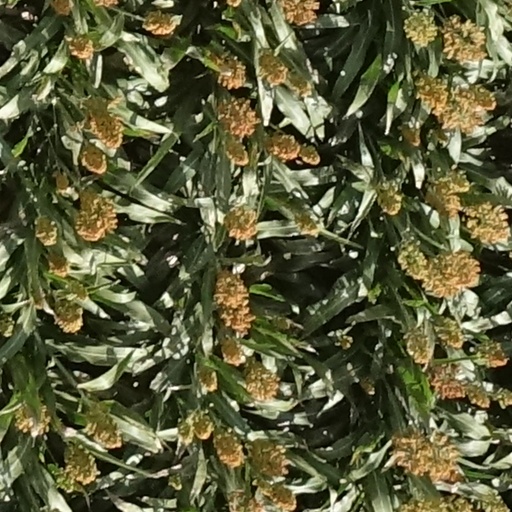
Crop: sorghum